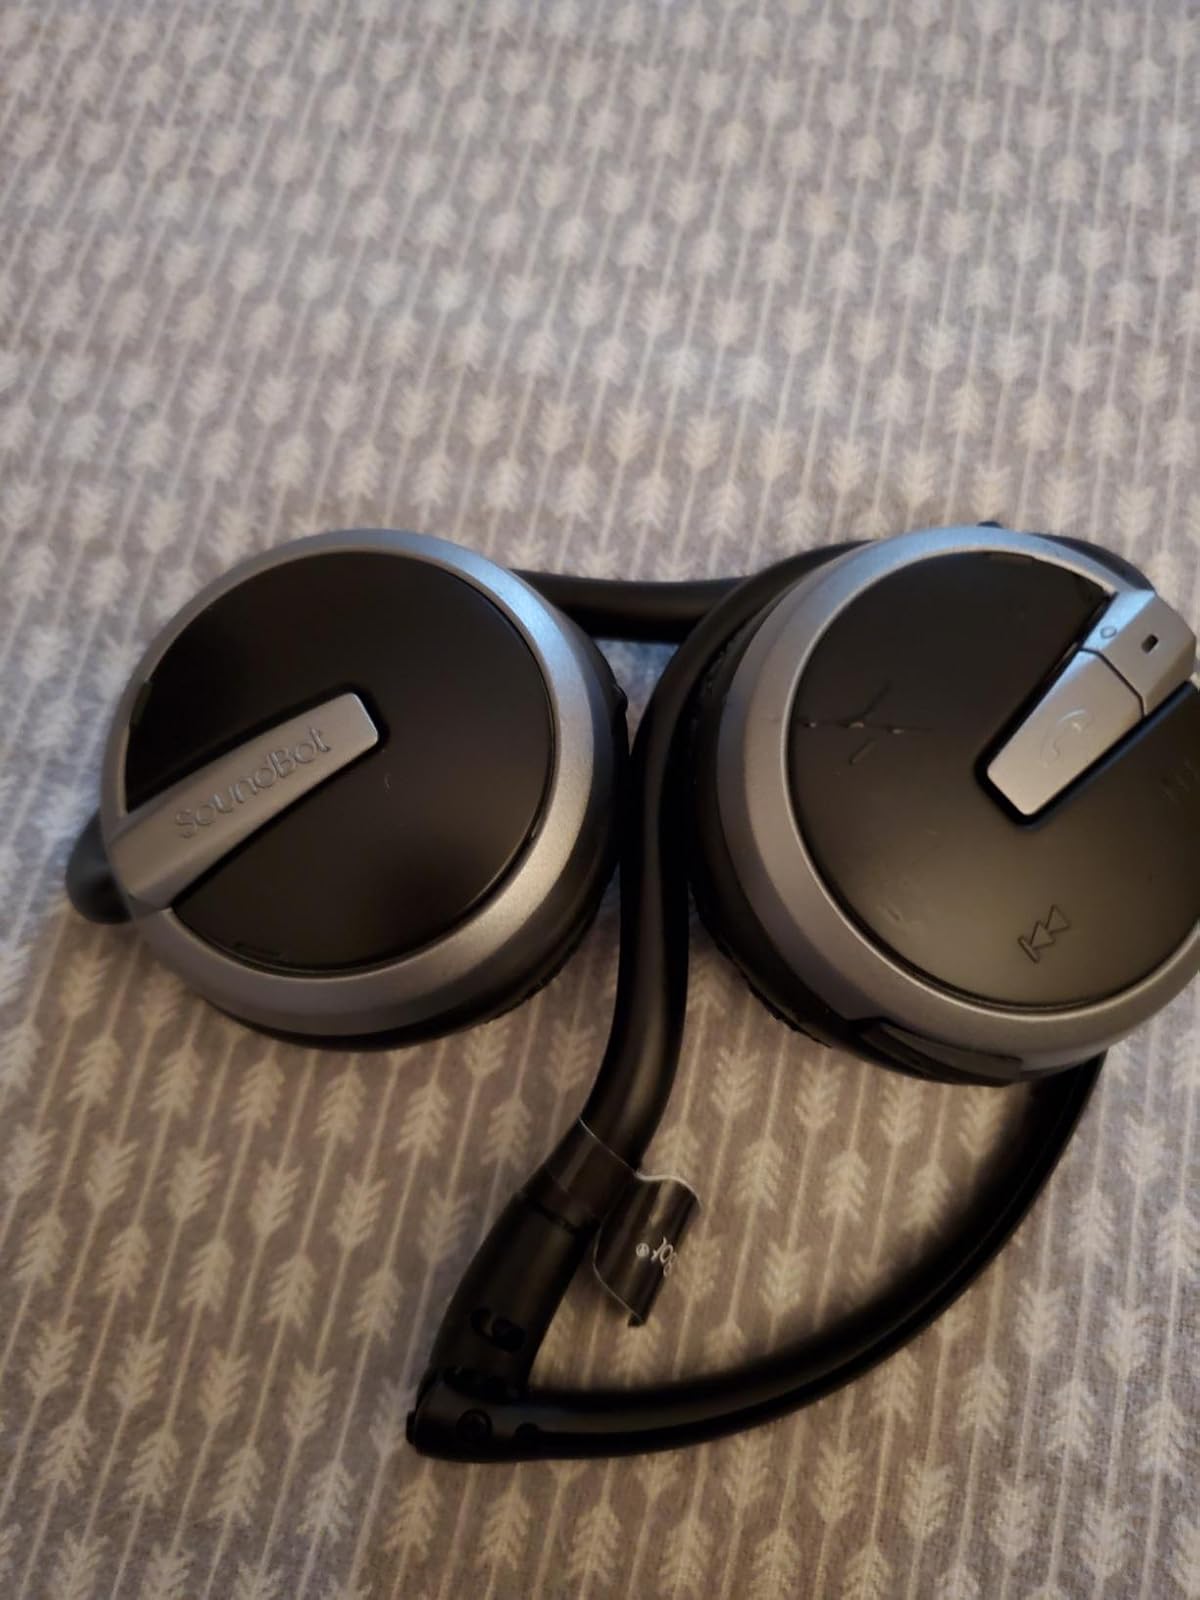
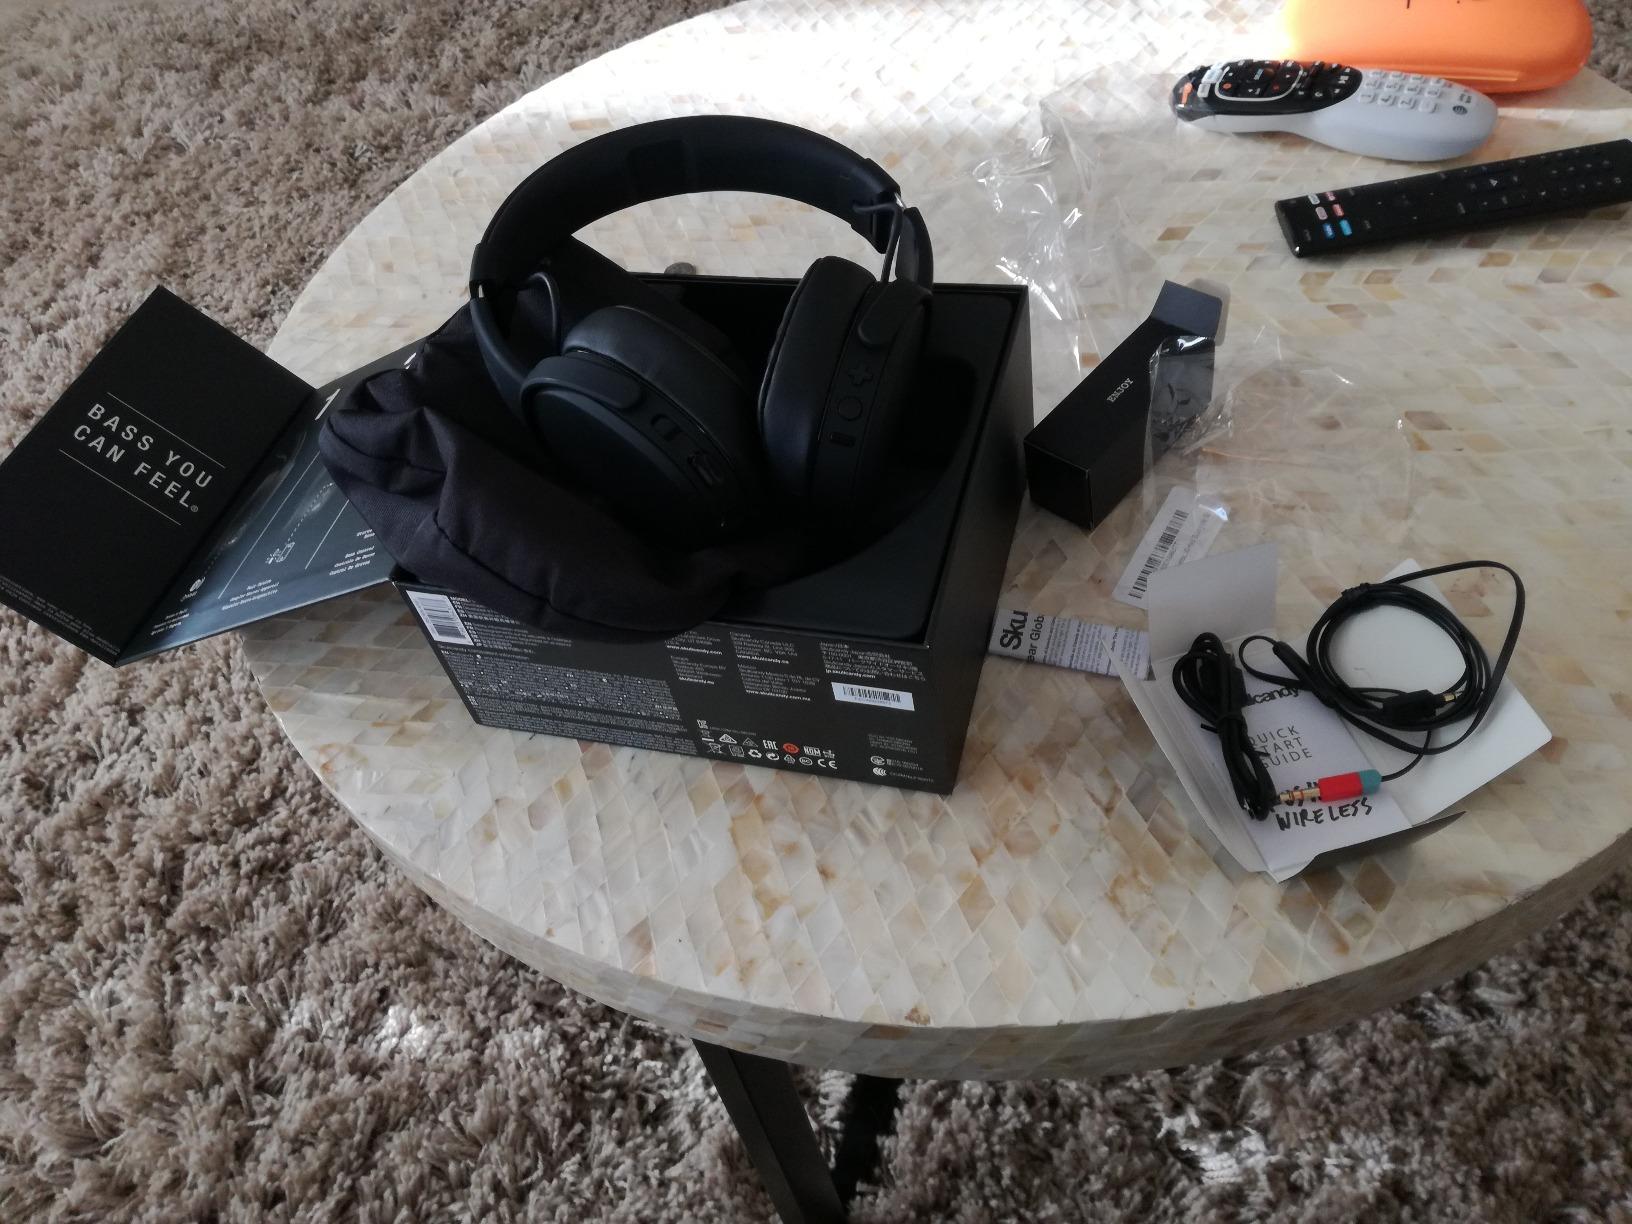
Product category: headphones
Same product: no